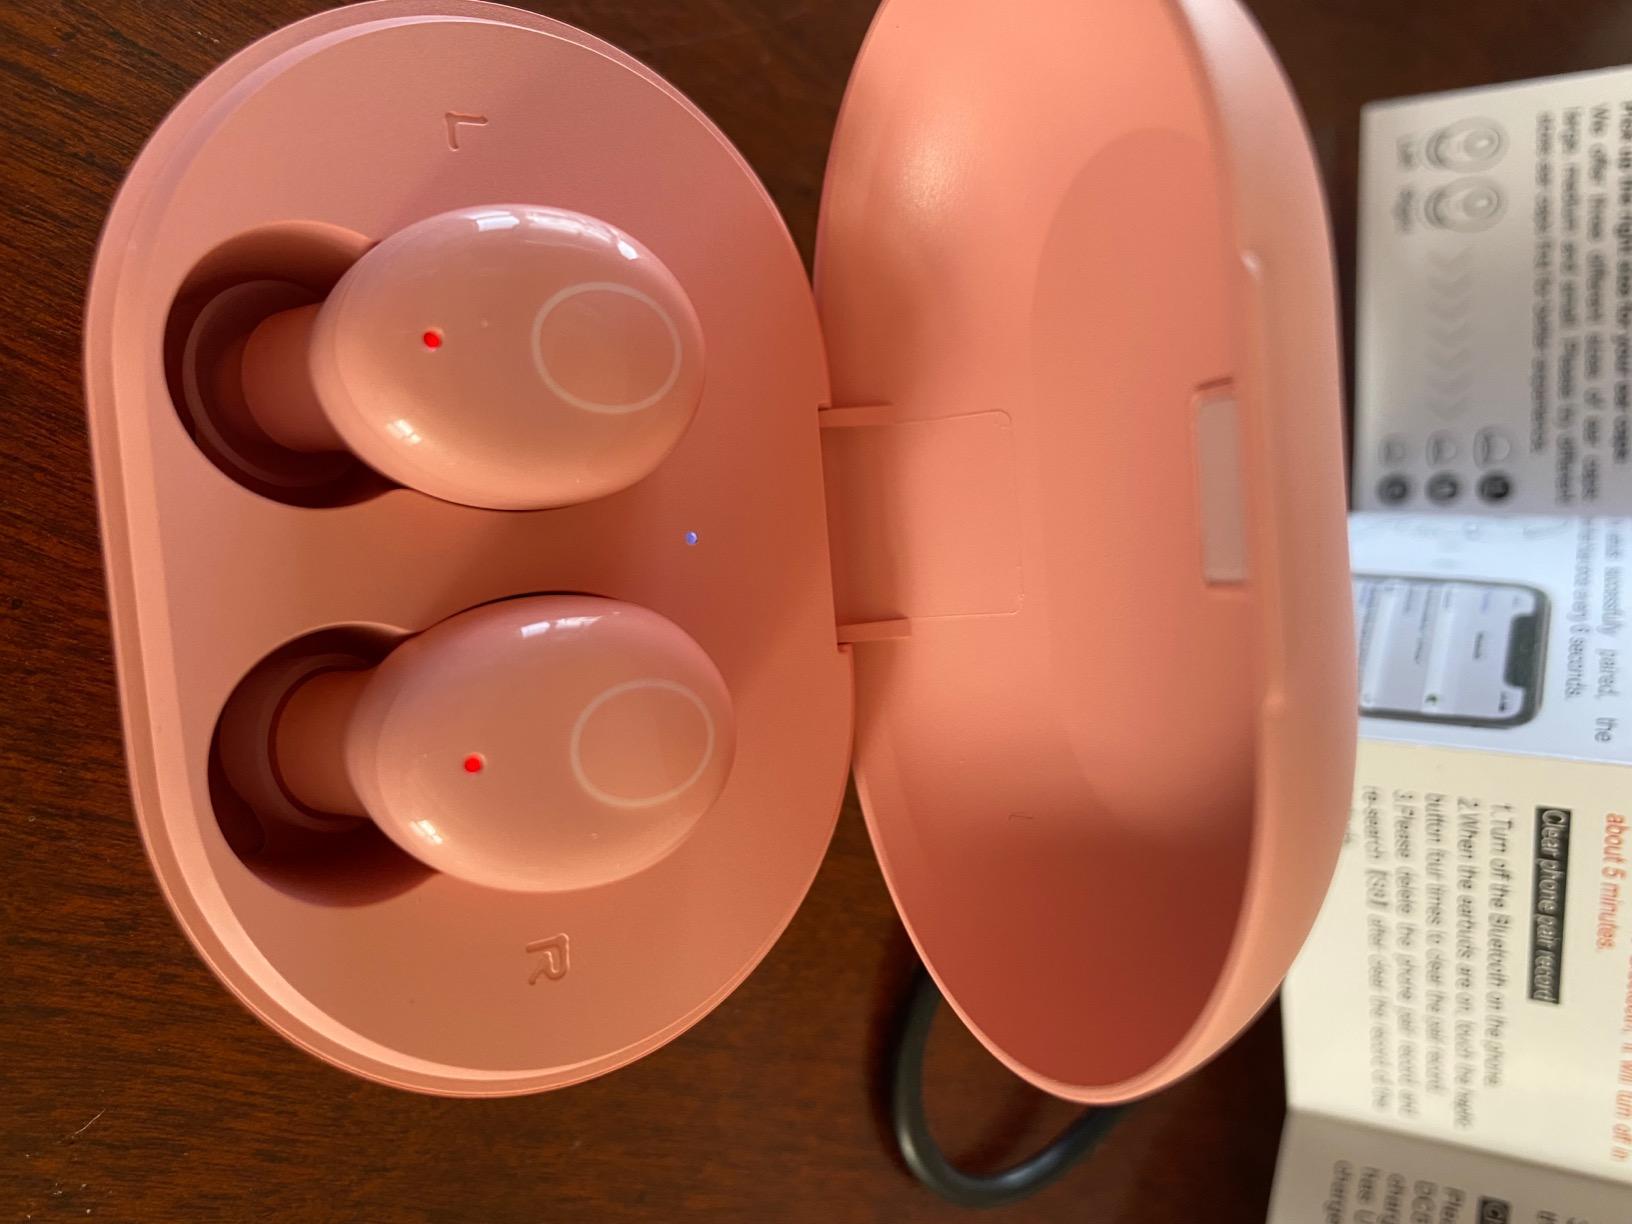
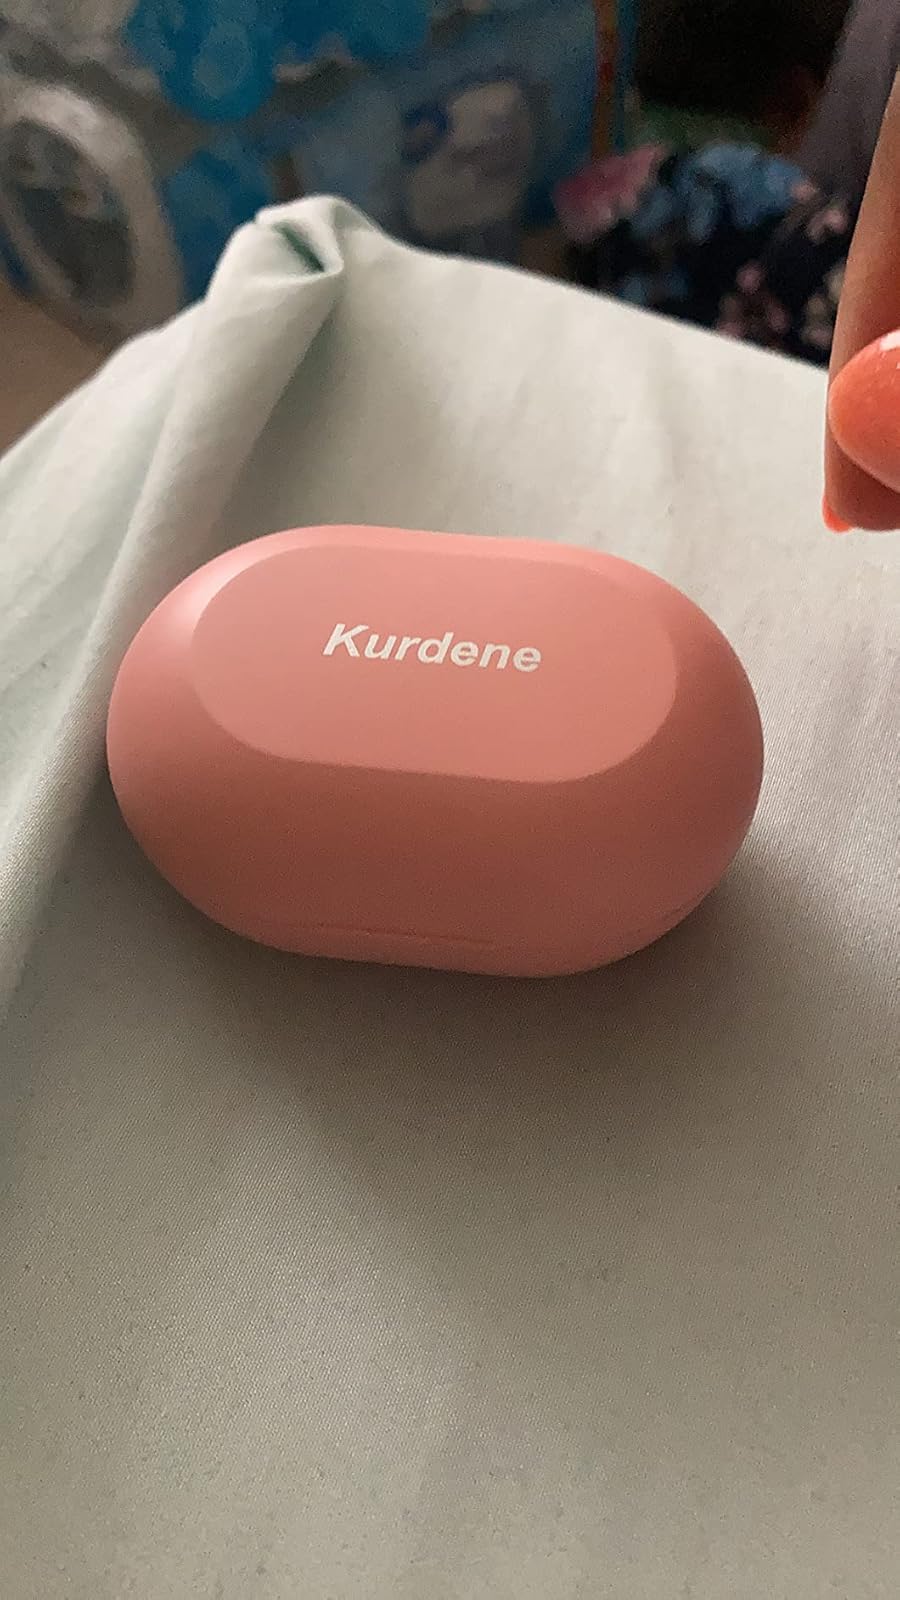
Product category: earbuds
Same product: yes